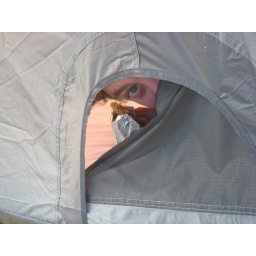
cat door in tent